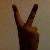
The image shows a hand gesture representing the number 2 in Indian Sign Language.